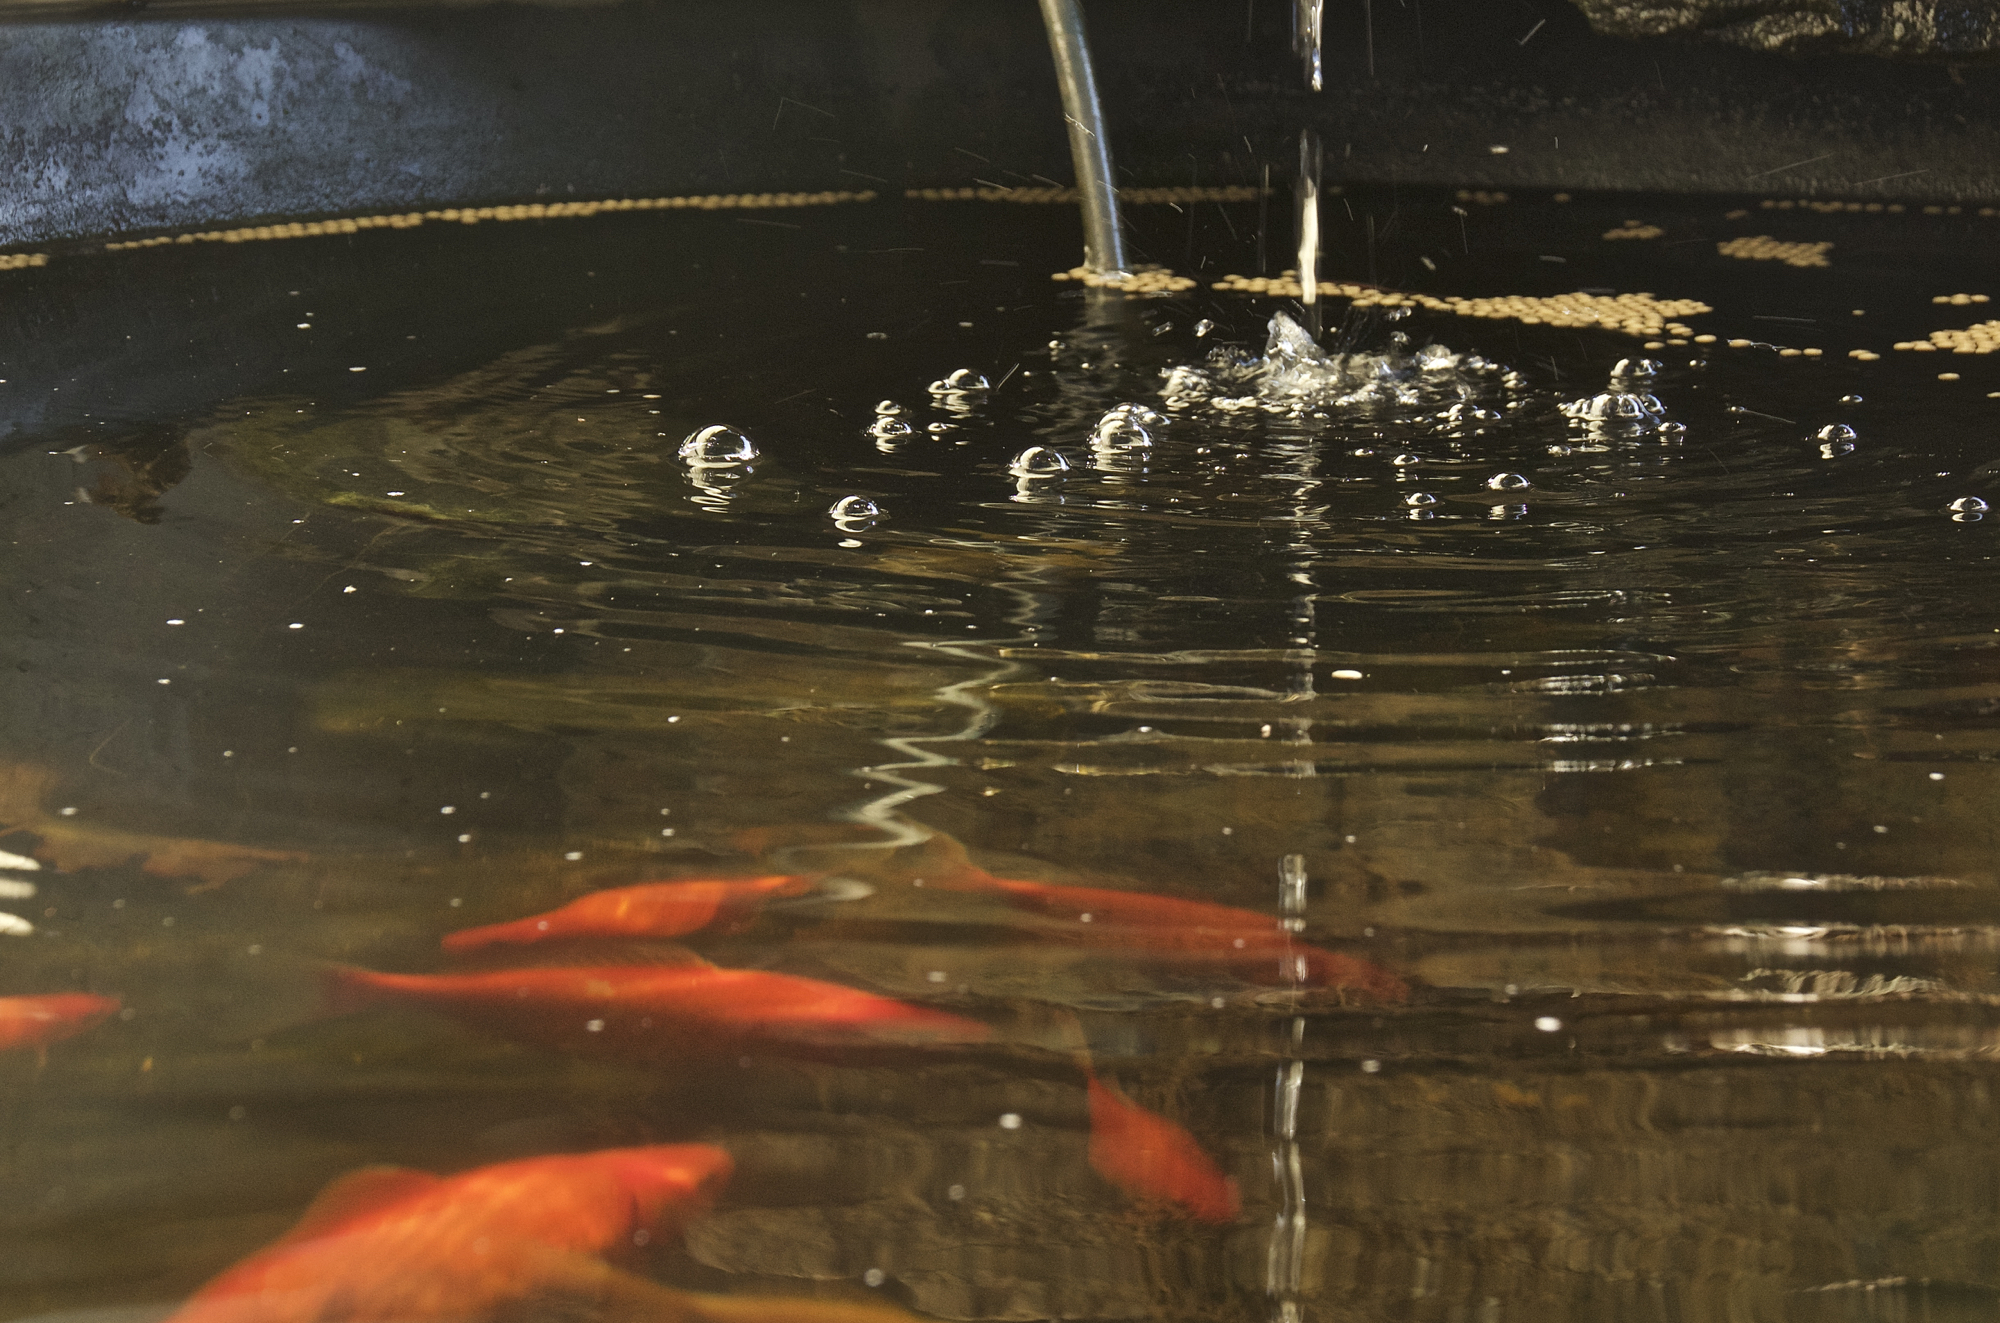
water, pond, reflection, 31, bubbles, goldfish, 52in2016